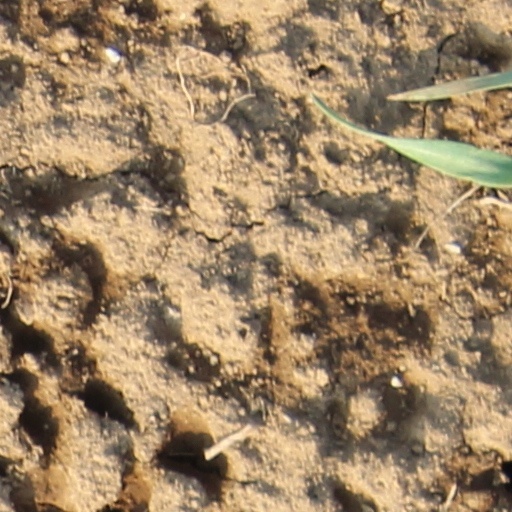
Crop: wheat